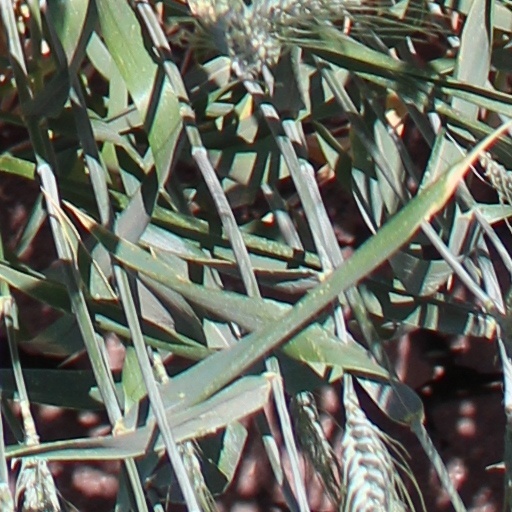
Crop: wheat